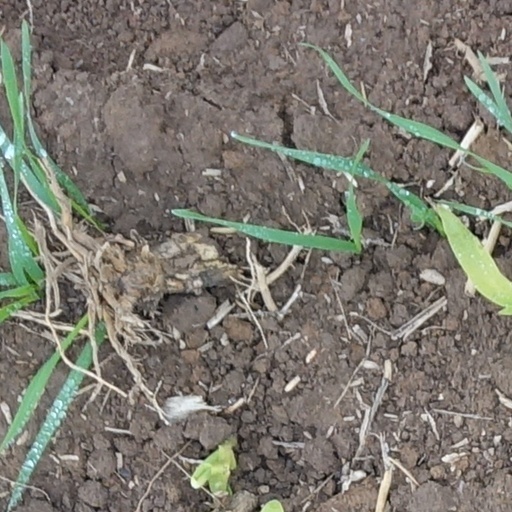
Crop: wheat